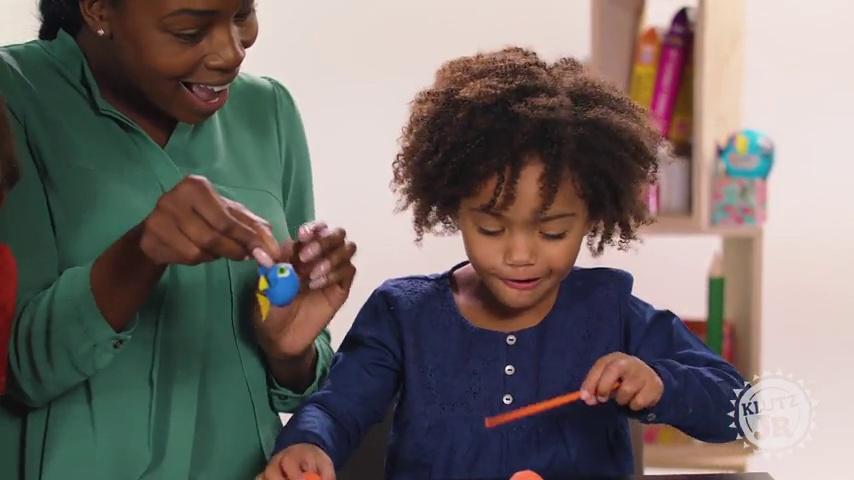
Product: Klutz Jr. My Twinkly Tiaras Craft Kit
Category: Toys & Games | Sports & Outdoor Play
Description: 2017 Oppenheim toy Portfolio award winner.
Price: $12.41
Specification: ProductDimensions:1.5x1.8x9inches|ItemWeight:6.4ounces|ShippingWeight:6.9ounces(Viewshippingratesandpolicies)|ASIN:0545932491|Itemmodelnumber:9780545932493|Manufacturerrecommendedage:4-6years